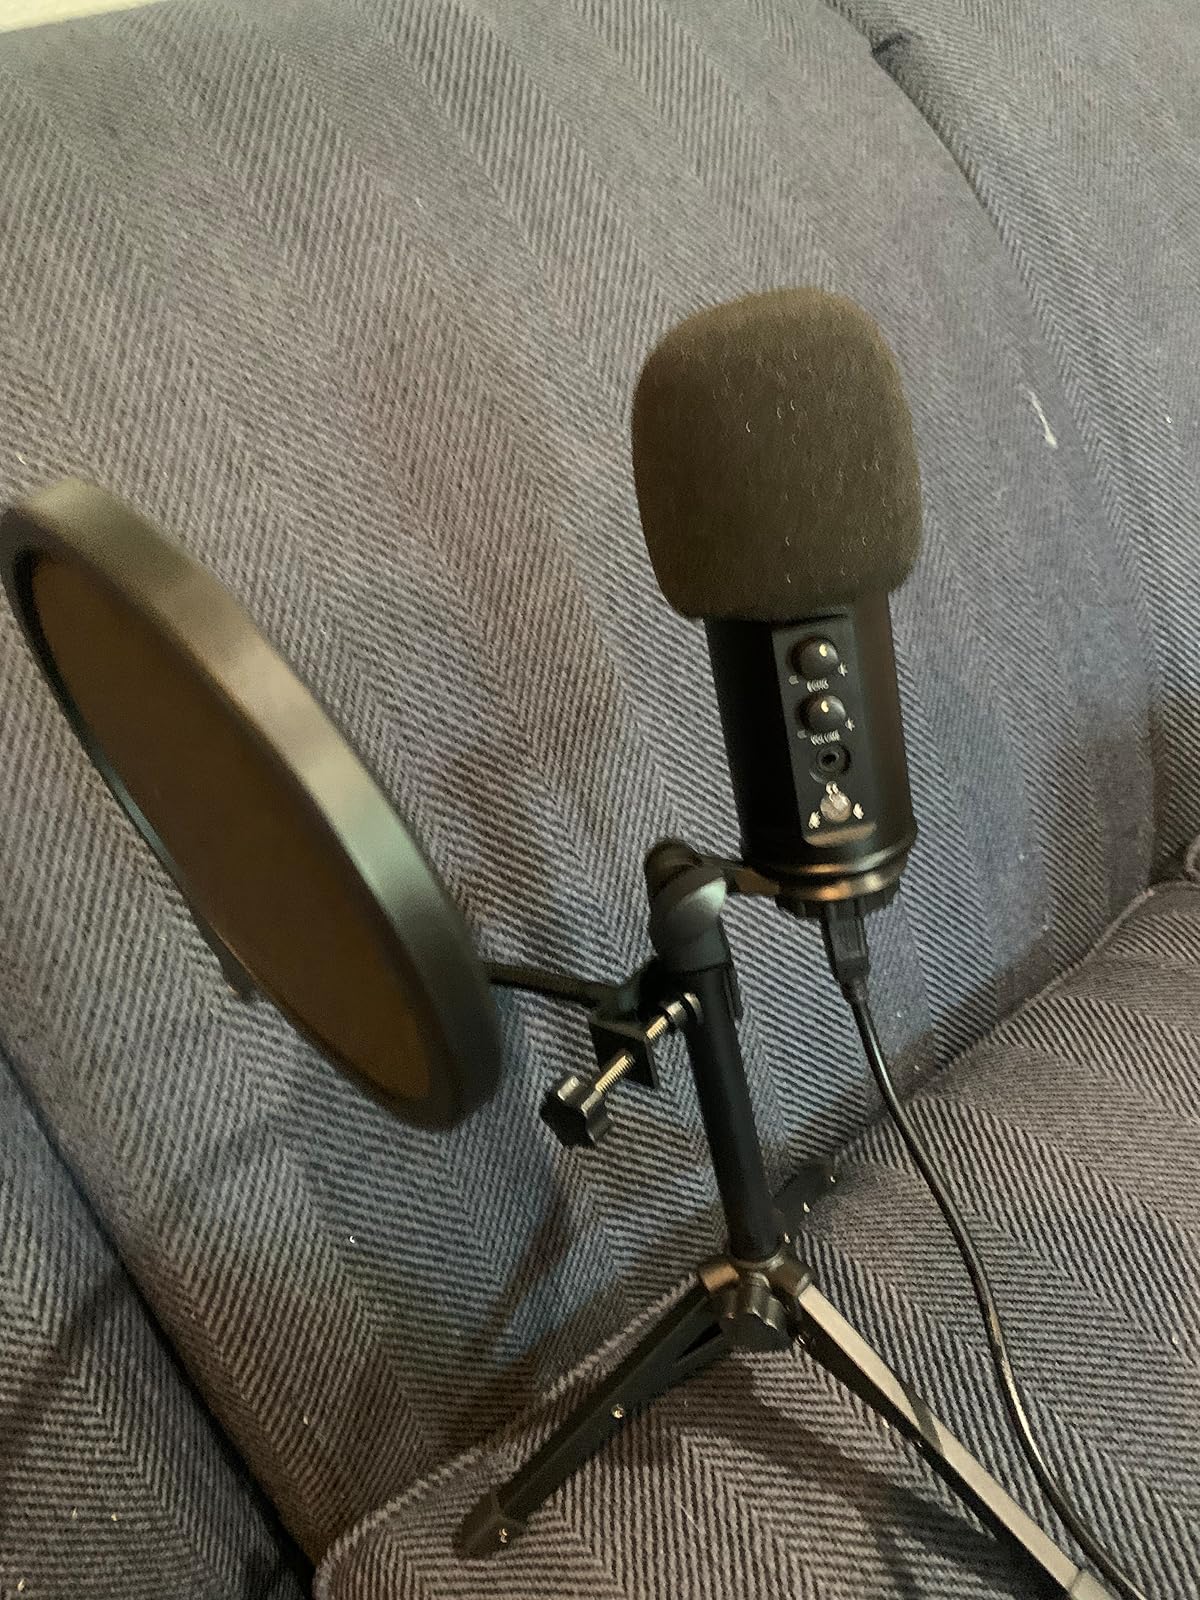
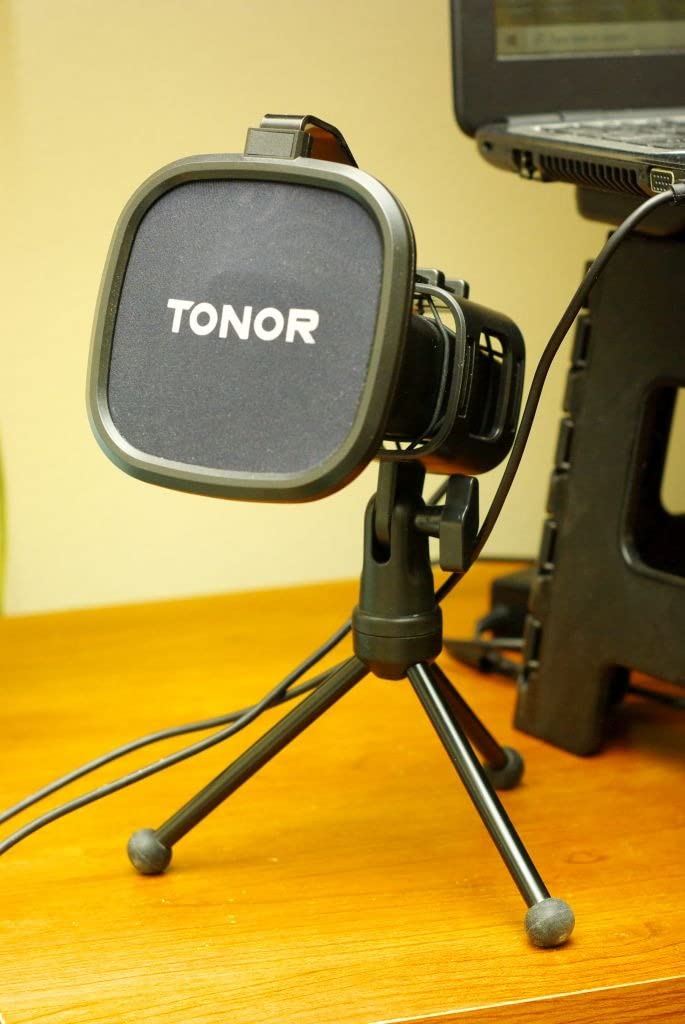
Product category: microphone
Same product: no